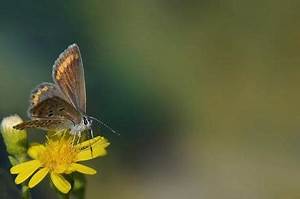
Label: butterfly